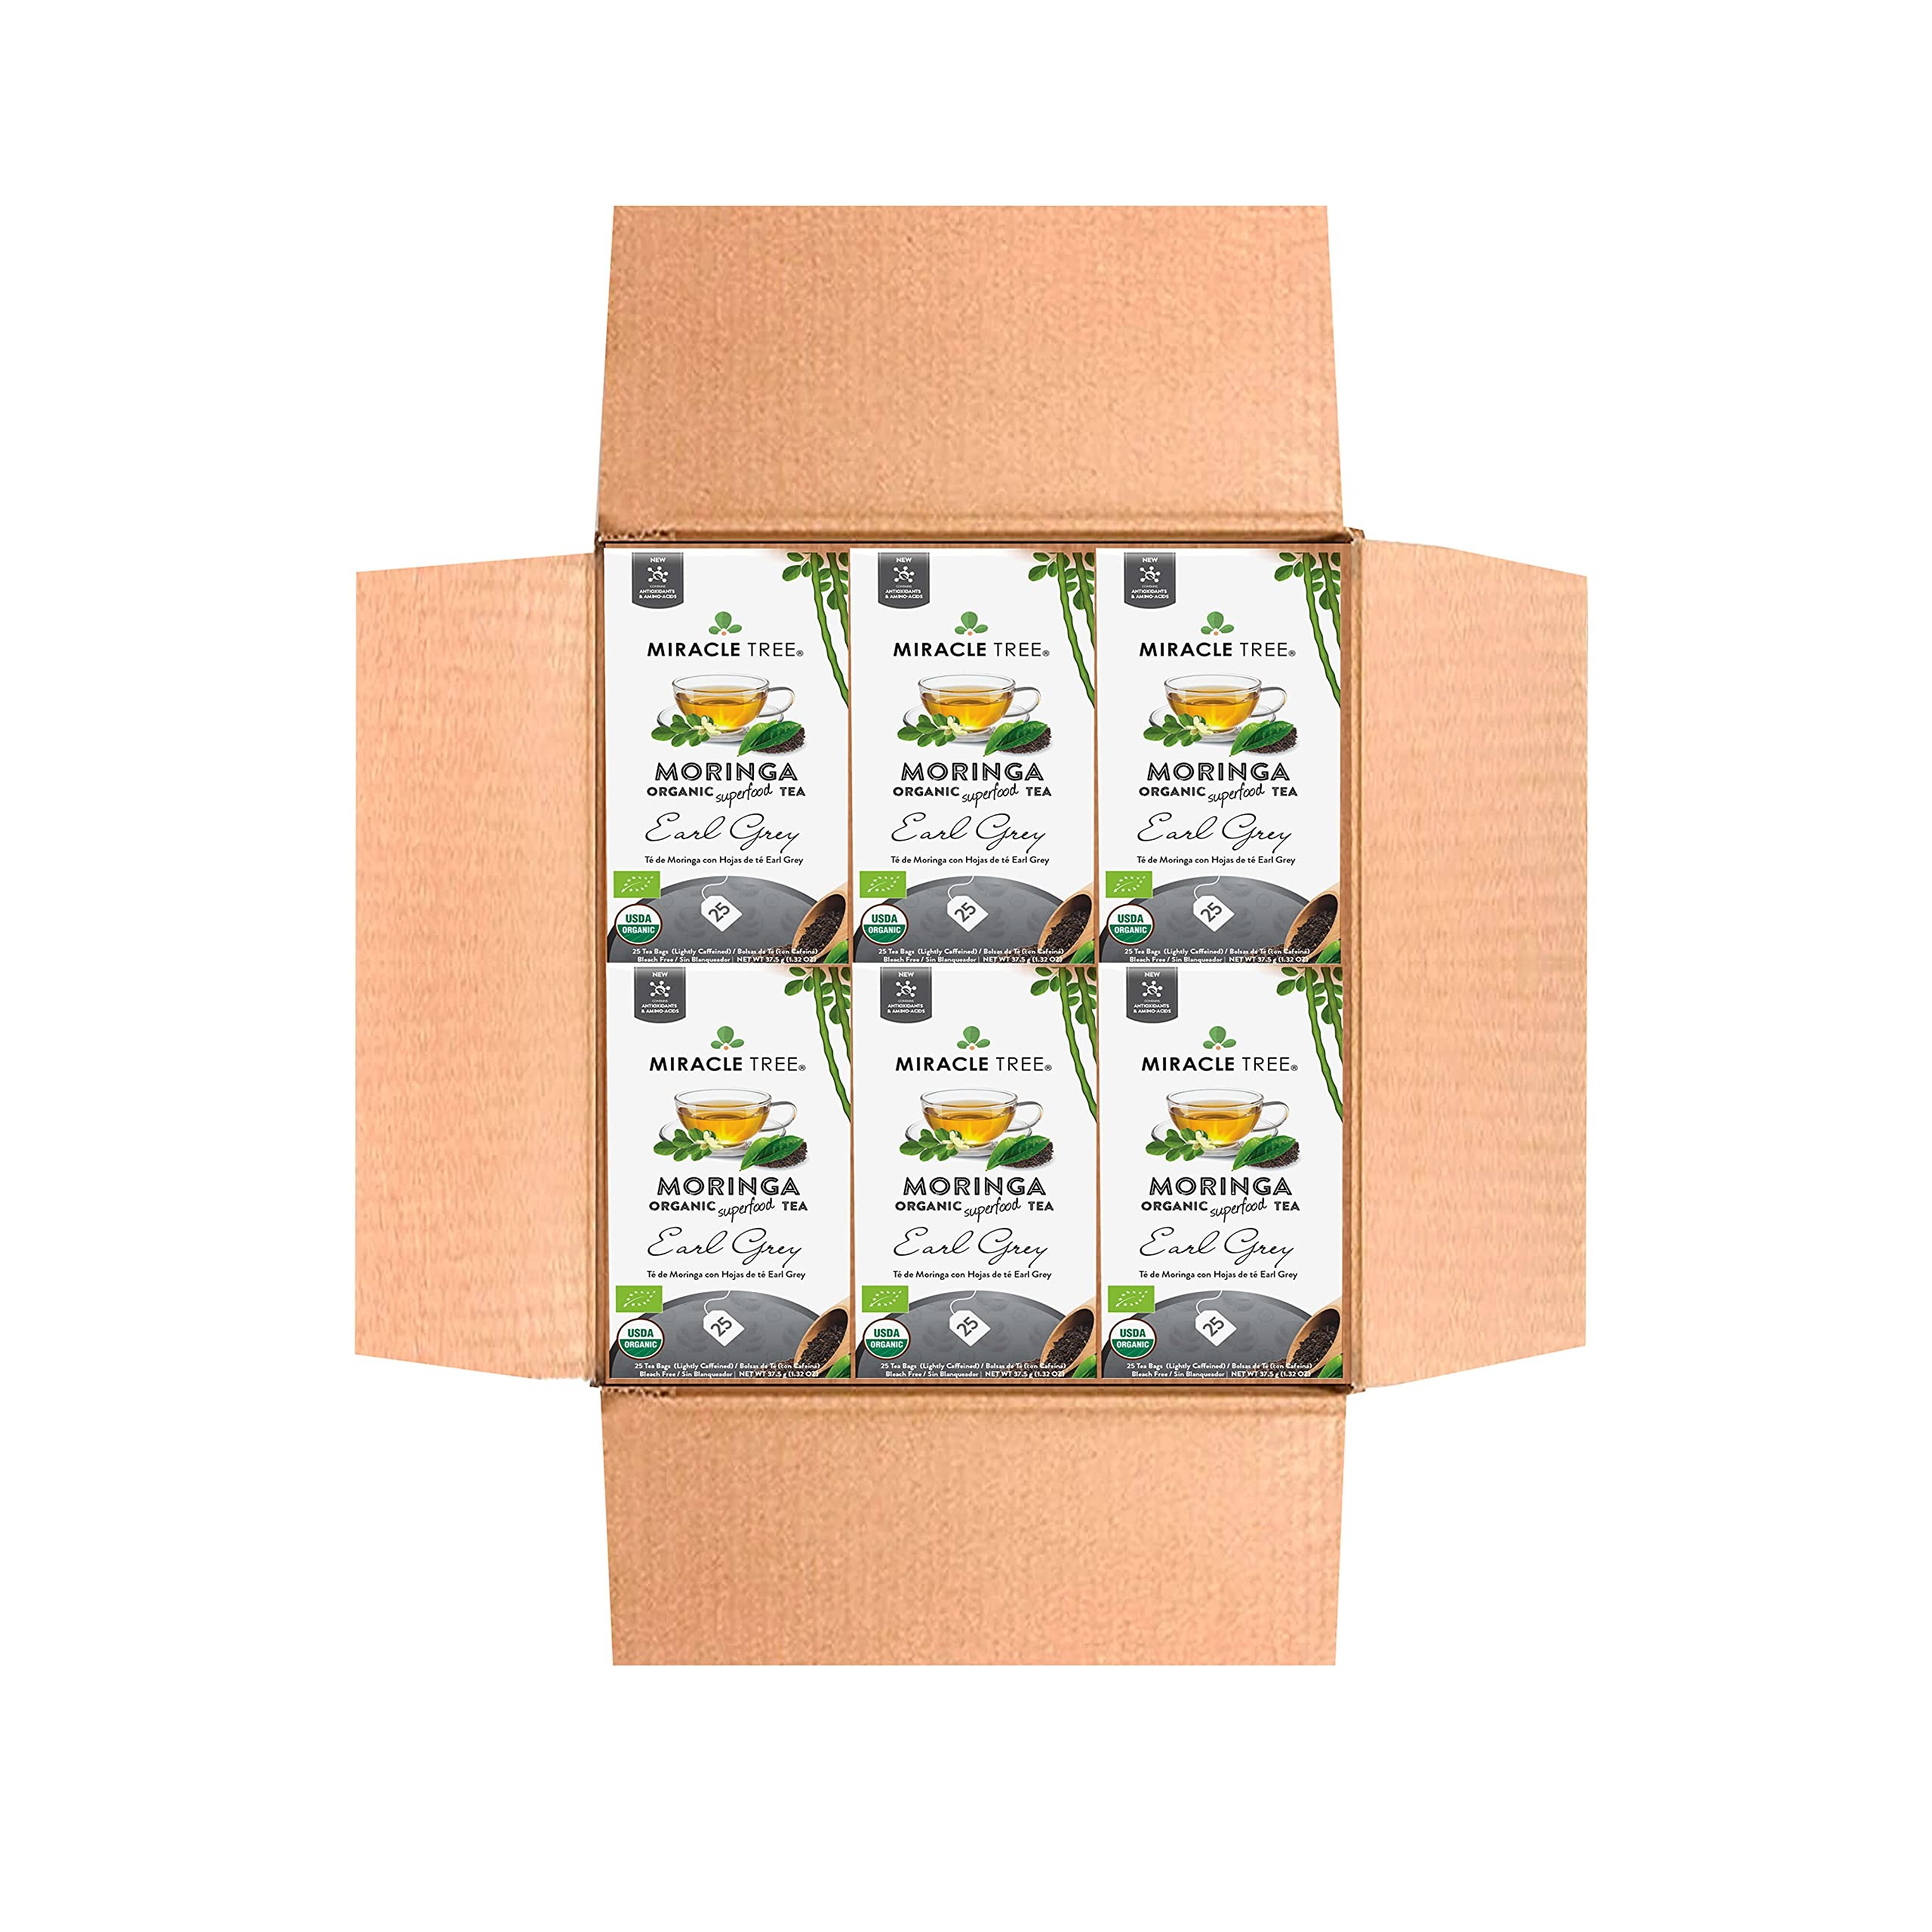
Item Name: Miracle Tree - 6 Count of Organic Moringa Superfood Tea, 25 Individually Sealed Tea Bags, Earl Grey (Keto, Detox, Energy/Immunity Booster, Vegan, Gluten-Free, Organic, Non-GMO, Lightly Caffeinated)
Bullet Point 1: MORINGA, A NUTRIENT-DENSE SUPERFOOD: Moringa is a superfood plant used traditionally for its nutritious properties and Ayurvedic benefits. As an herbal tea, you can conveniently enjoy Moringa's exceptional nutritious properties, and experience firsthand why Moringa is commonly referred to it as the 'Miracle Tree'.
Bullet Point 2: EXCEPTIONAL NUTRITION, CONVENIENTLY DELIVERED: Did you know Moringa leaves contain over 90 nutrients - including 47 antioxidants, 25 vitamins & minerals, and all 9 essential amino acids. Miracle Tree provides our customers with an easy and incredibly tasty way to enjoy the benefits of Moringa every day. Each tea is individually wrapped in an envelope to ensure maximum freshness and convenience, so you can carry the tea wherever you go.
Bullet Point 3: USDA CERTIFIED ORGANIC MORINGA TEAS: Miracle Tree's organic moringa teas are grown organically in our single-origin farms near Sri Lanka's rainforests. Our solar-dried moringa is crafted with conscience for our environment and our local communities, made with a love for delicious and award-winning tea, and selected with purpose - with a special focus on quality ingredients!
Bullet Point 4: BEST VARIETY OF FLAVORS, ENJOYED HOT & COLD: In addition to our Original (pure) Moringa Tea, Miracle Tree offers a great selection of flavors for every taste preference! Whether you enjoy more traditional flavors such as Ginger, Mint or Lemon, or want to shake things up with a Mango, Strawberry and Blueberry, we've got you covered. You can also enjoy our blended tea varieties like Green Tea, Turmeric or Rooibos too! Discover all of our flavors today!
Bullet Point 5: YOUR PATH TO WELLNESS BY MIRACLE TREE: Our mission is to help people discover superfoods and promote healthier lifestyle choices. An affordable and high-quality herbal tea, you are sure to be satisfied. In addition to being organic, our moringa teas are 100% vegan, gluten-free, Non-GMO and completely sugar-free! Most blends are caffeine free, with the exception of Green Tea and Earl Grey. Our tea bags are completely plastic-free. Start your path to wellness -- and discover Miracle Tree!
Product Description: Miracle Tree's Earl Grey & Organic Moringa Superfood Tea is a super-charged infusion and represents our first blend that is lightly caffeinated! Enjoy the famous Earl Grey flavors in this blend of black tea and moringa accented by aromatic bergamot flavors.
Value: 150.0
Unit: Count

Price: 29.99